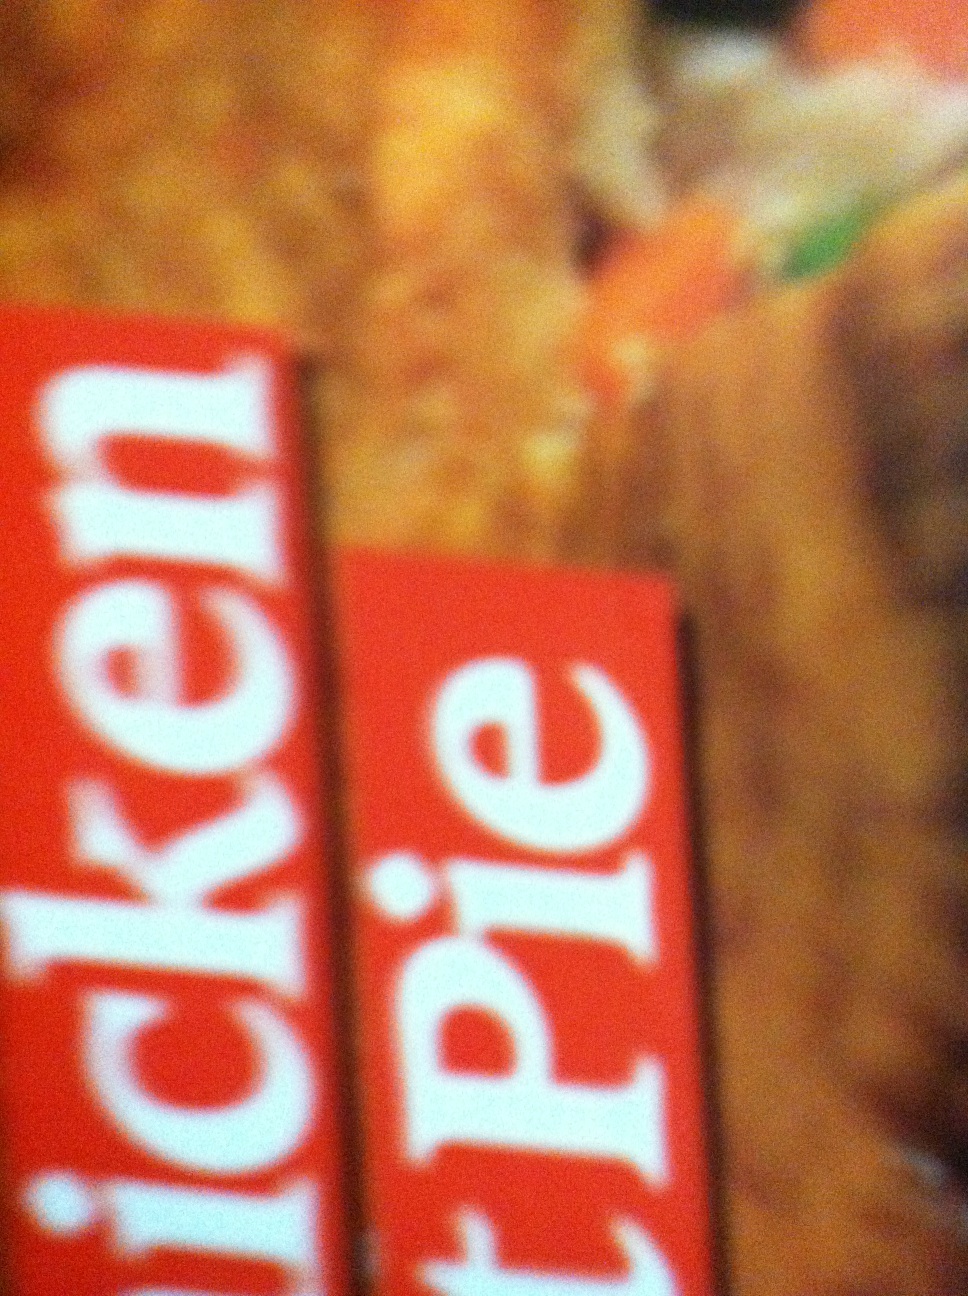Question: What is this?
Answer: chicken pot pie